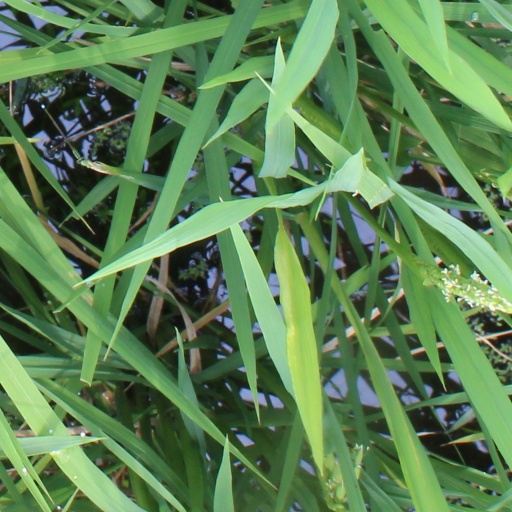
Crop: rice